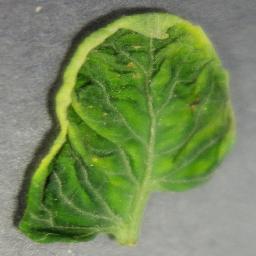
Label: Tomato___Tomato_Yellow_Leaf_Curl_Virus